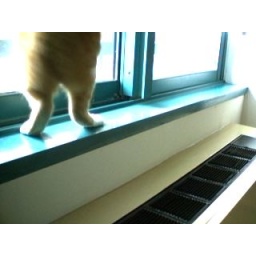
Tigger tries to catch a pigeon flying by the window.